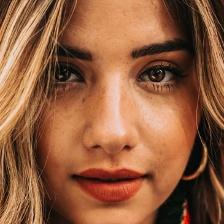
Label: faces